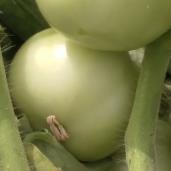
Crop: Tomato
Condition: healthy-fruit